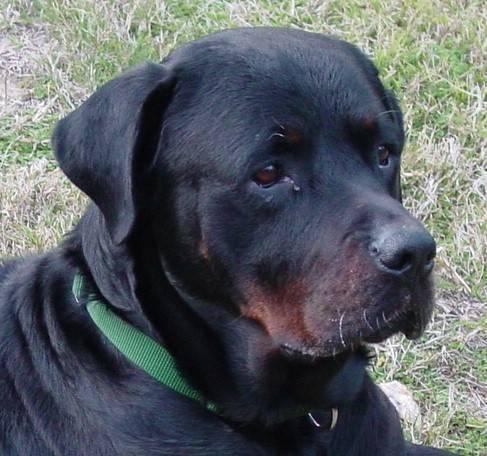
dog